Vedanth Bharadwaj

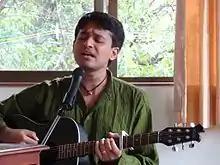
Vedanth performing at Coimbatore

Vedanth Bharadwaj (born 1 October 1980) is a vocalist and composer born in Mumbai, India. He is a qualified guitarist from the Trinity College London and is best known for his work with songs and poems from the Bhakti Movement.